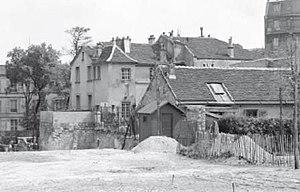
Square Suzanne Buisson
La Société d’histoire et d’archéologie des IXᵉ et XVIIIᵉ arrondissements — Le Vieux Montmartre est une société savante fondée à Paris en 1886, reconnue d'utilité publique en 1967.